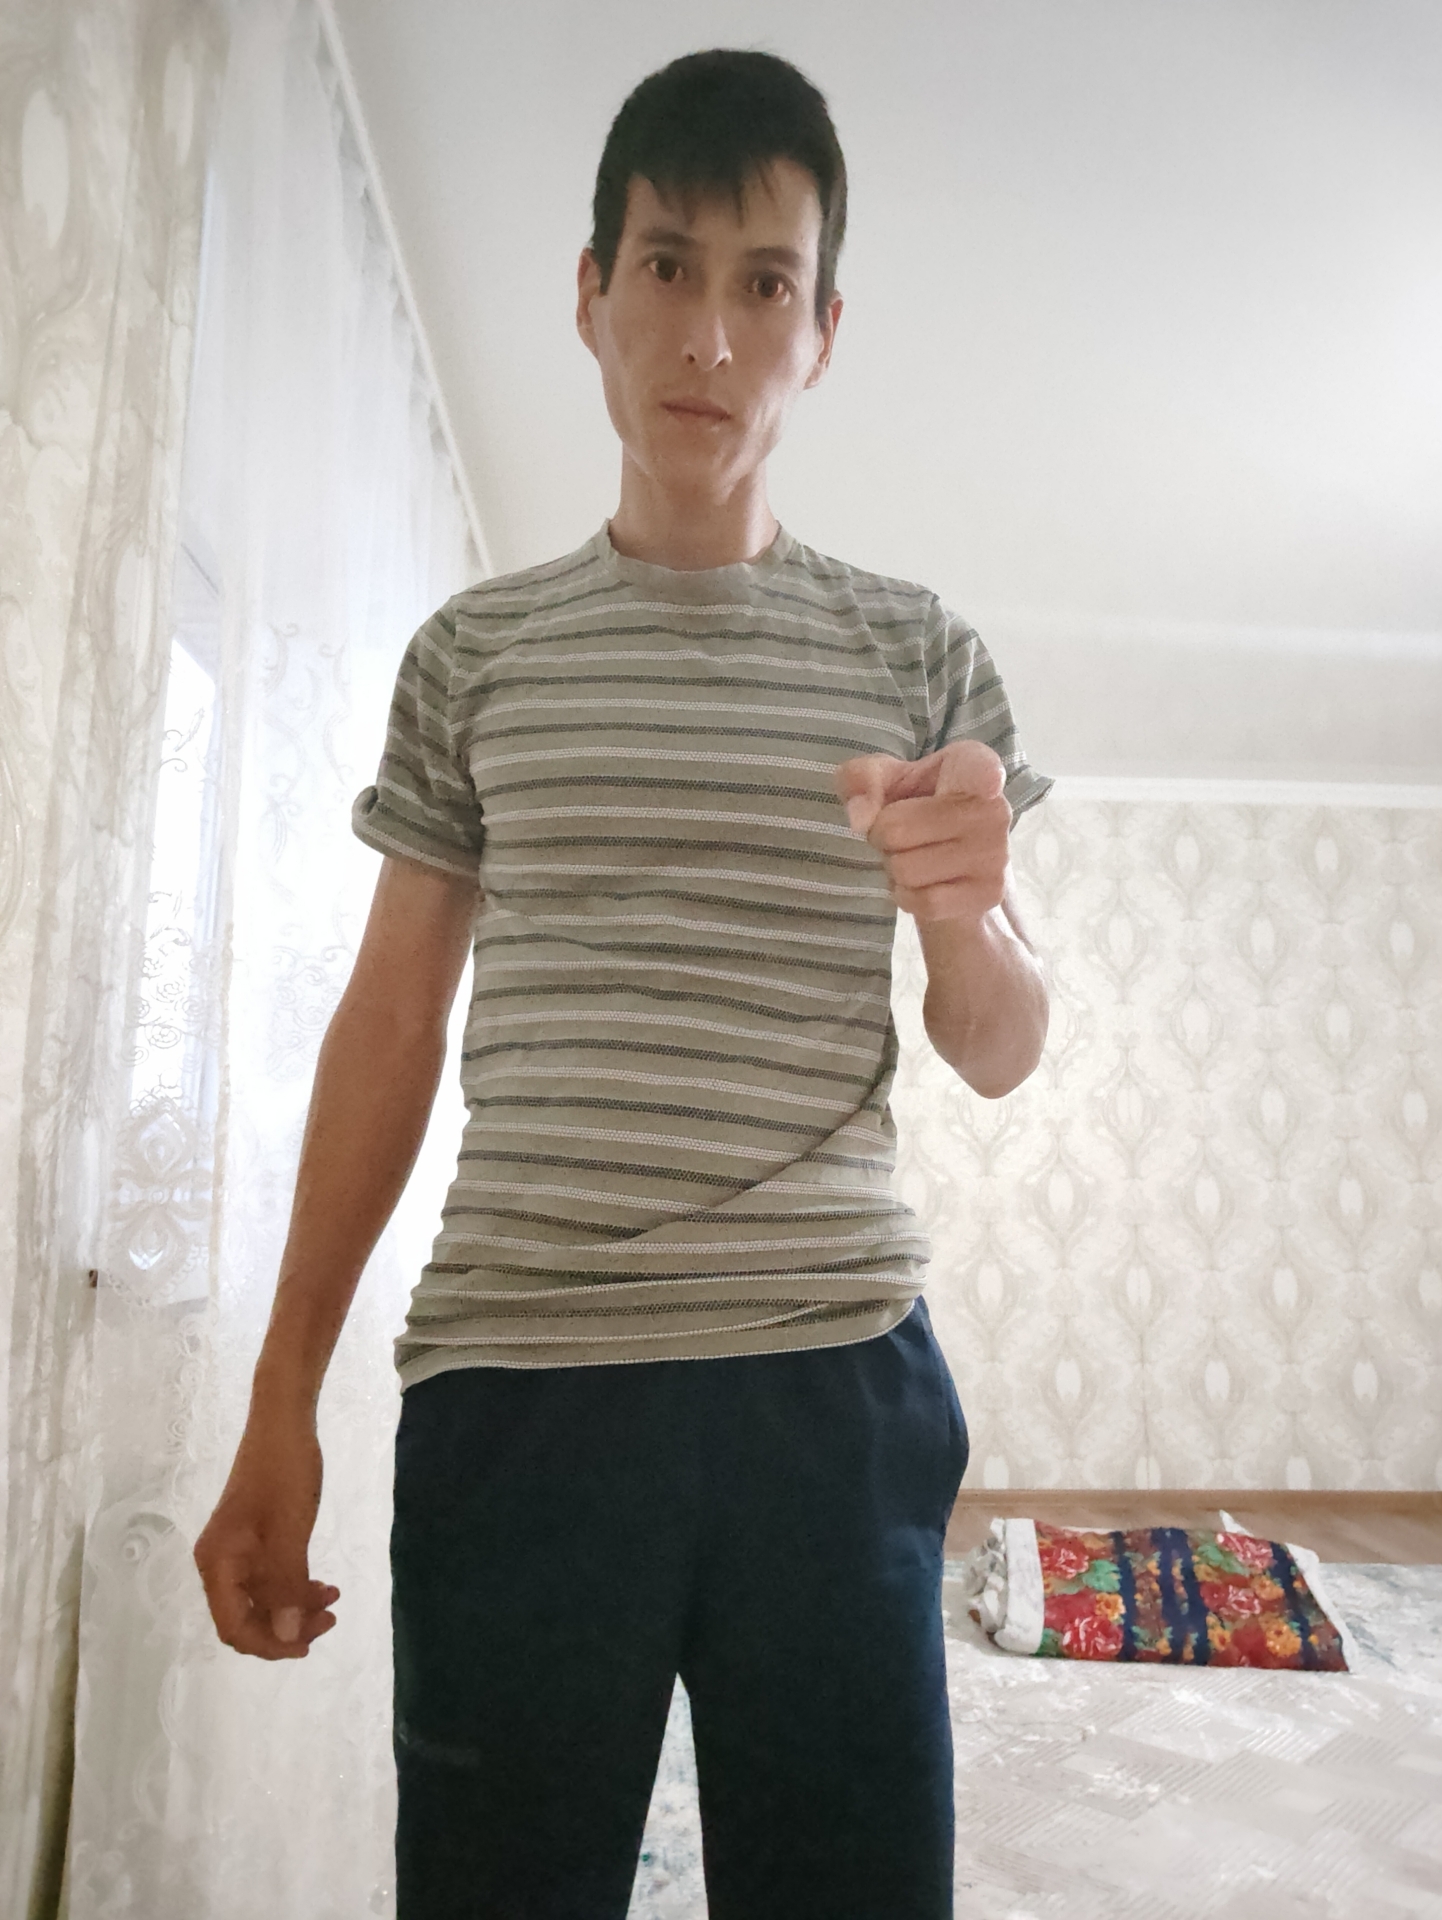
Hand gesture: point